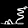
Label: Sandal